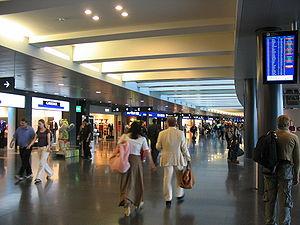
Par sa position géographique au centre de l'Europe, la Suisse possède un réseau routier et de chemin de fer dense. La traversée des Alpes constitue un enjeu stratégique pour les transports européens puisque les Alpes séparent le Nord et le Sud de l'Europe. Depuis les débuts de l'industrialisation des pays européens, la Suisse a dû constamment améliorer son réseau transalpin afin de favoriser son attractivité pour la localisation de nombreuses entreprises et sa position de plaque tournante des échanges.